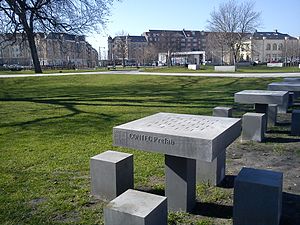
Mølleparken (Aarhus) / Galleri
Mølleparken er en offentlig park i Århus Midtby. Mølleparken blev anlagt i 1926 på det sted, hvor de på dette tidspunkt overflødige bymøller havde ligget ved Aarhus Å siden 1289. I dag ligger parken ved siden af ARoS Aarhus Kunstmuseum og udgør en del af hovedstien for fodgængere mellem ARoS og Latinerkvarteret.